Aleksandra Mirosław

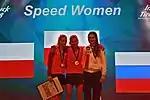
Mirosław (middle) at the Climbing World Championships in 2018

Aleksandra (Ola) Mirosław (née Rudzińska, born 2 February 1994) is a Polish soldier and competition speed climber. She is a two-time women's speed world champion as well as the current women's competition speed climbing world record holder. Mirosław won the gold medal at the 2024 Summer Olympics in the speed climbing event, becoming the first ever Olympic champion in this event.